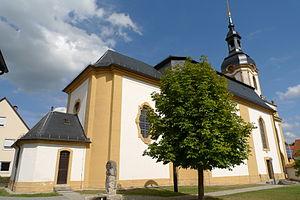
Pretzfeld est une commune de Bavière, située dans l'arrondissement de Forchheim, dans le district de Haute-Franconie.